Ford Taunus

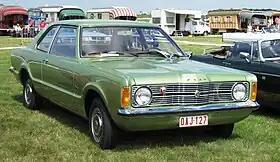
1970–1975 Ford Taunus Saloon (pre-facelift)

Shrinking sales of the P7 forced Ford to offer a restyled car only one year later, and the new car was again called P7. Rear lights again mounted on corners. Here, to avoid confusion, it was called P7.2, sometimes it is called P7b. The name "Taunus" no longer used.